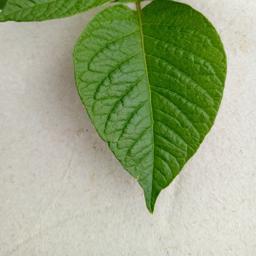
Etiqueta: Sana